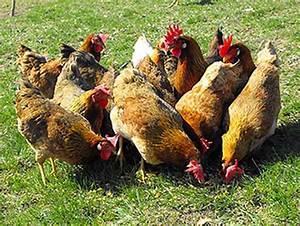
chicken